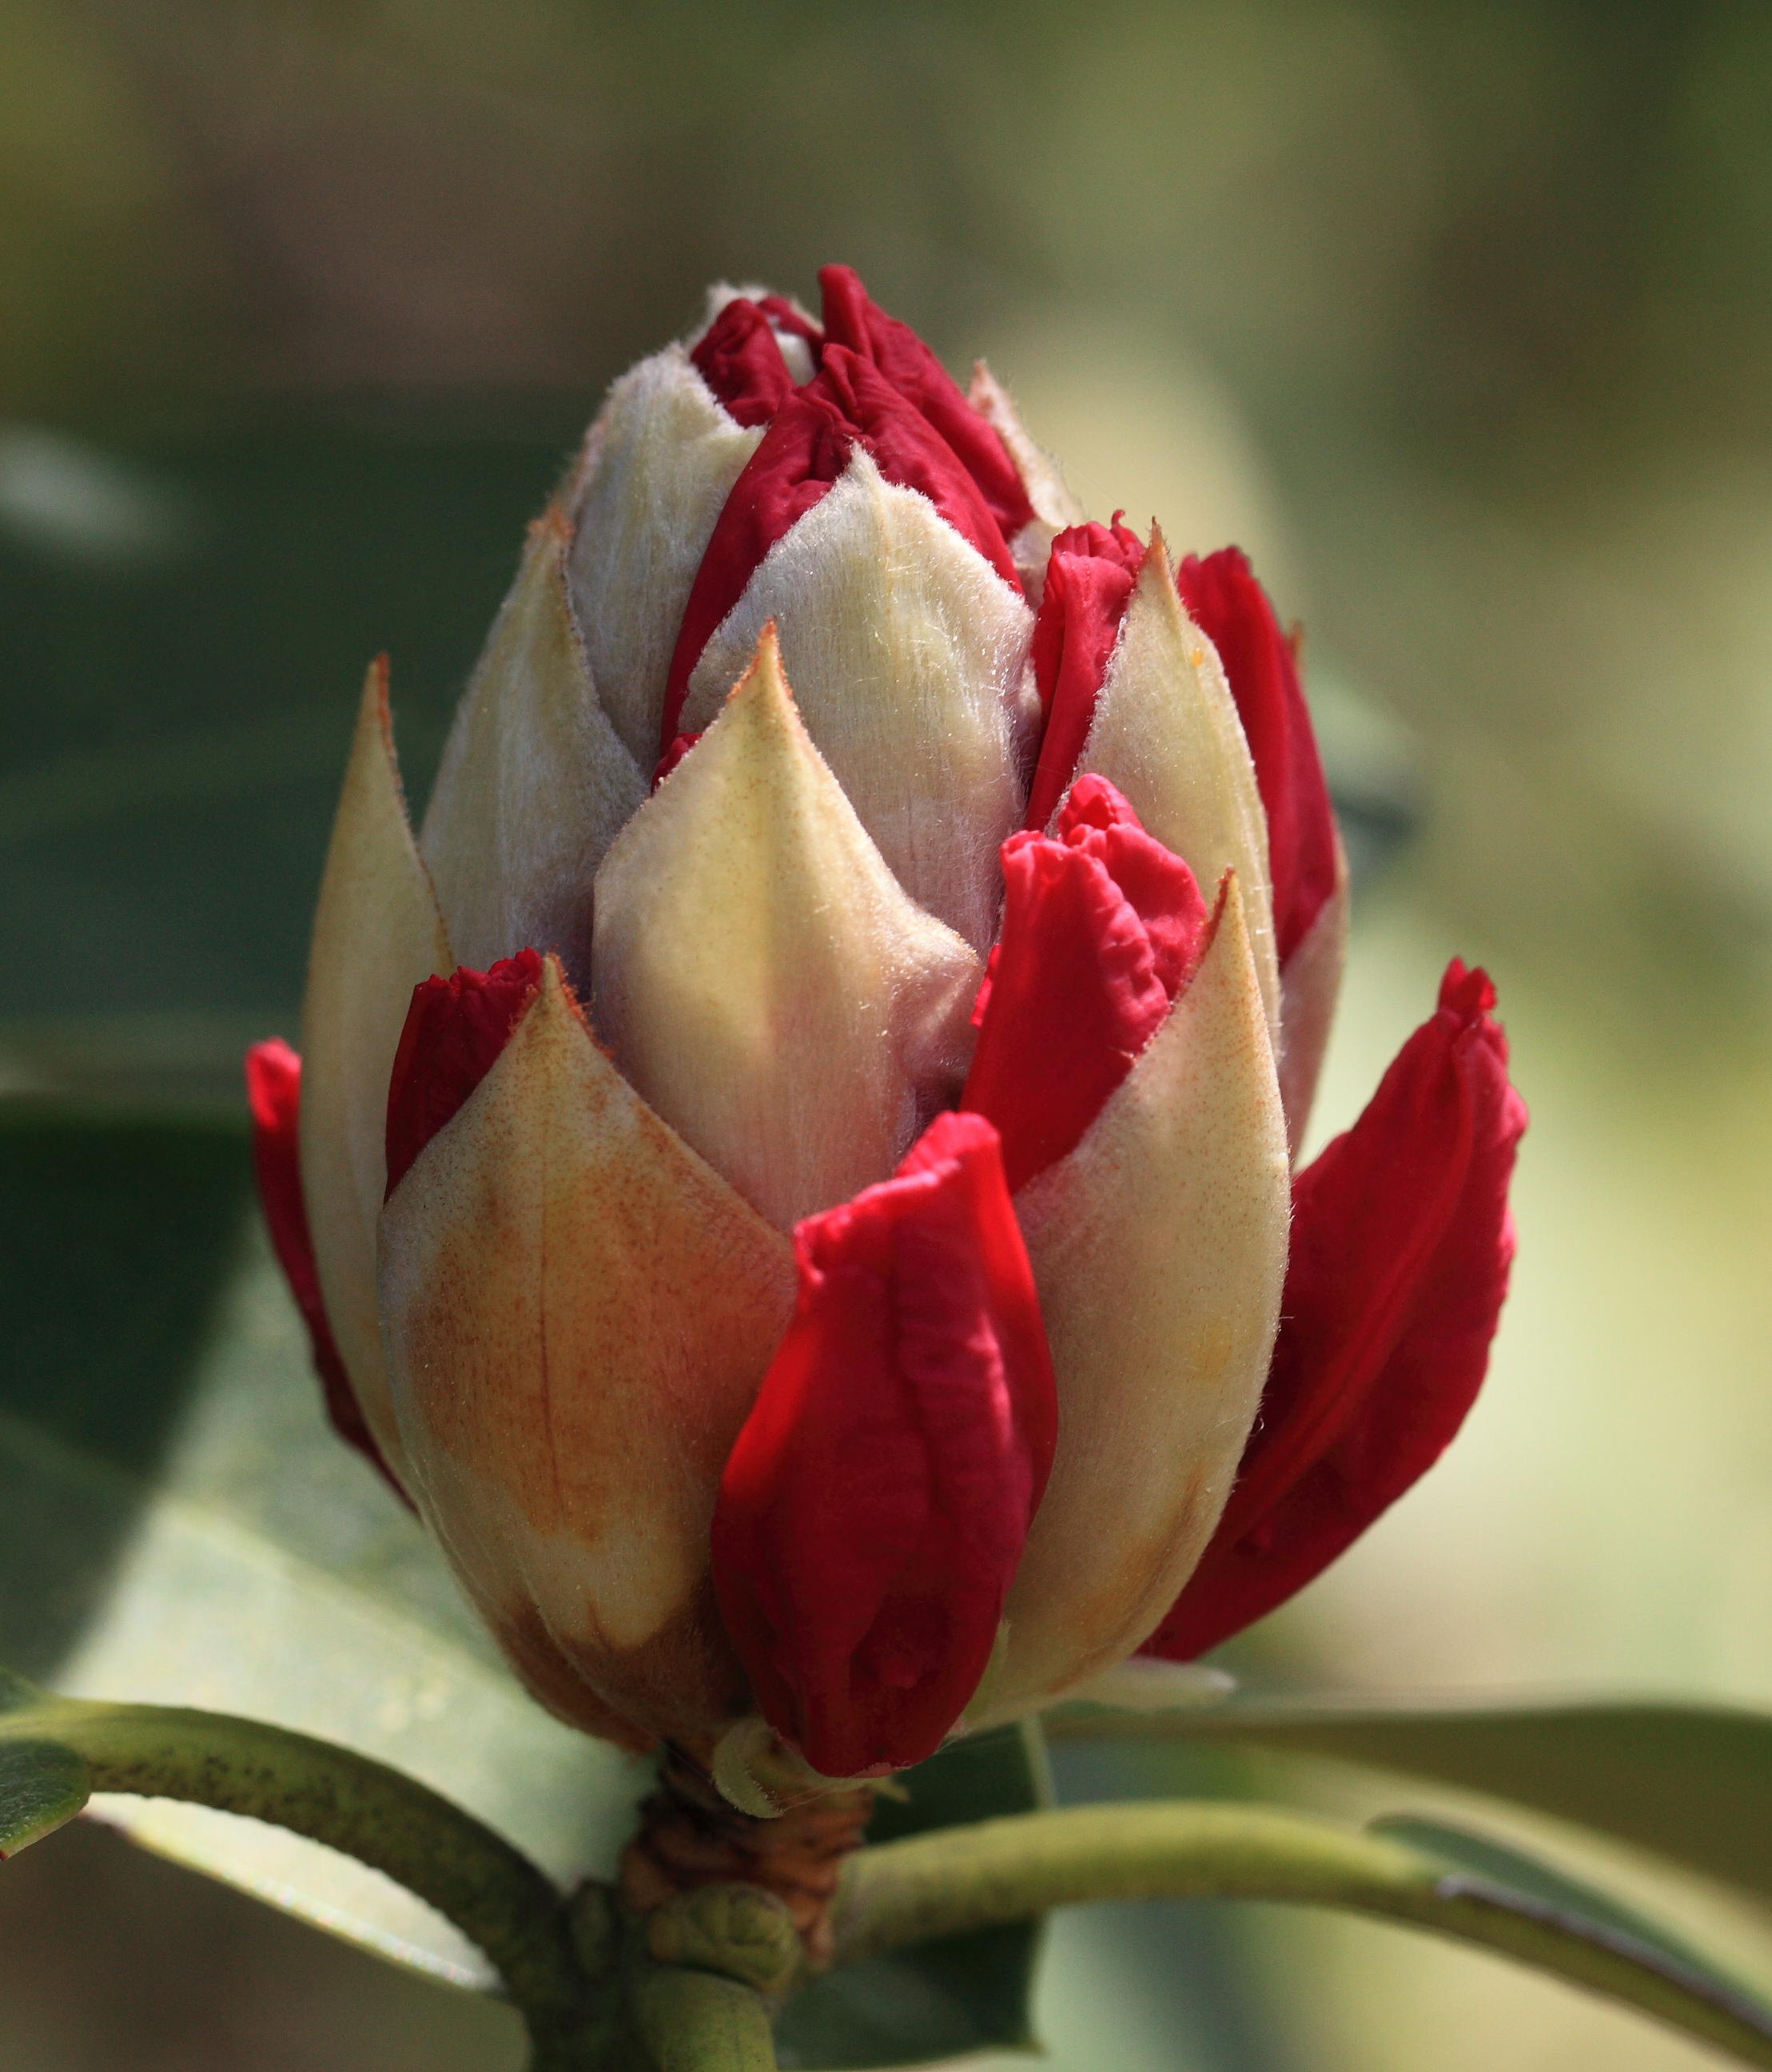
blossom, plant, flower, petal, rose, high, red, botany, garden, flora, botanical, close up, rhododendron, 5d, hires, bud, markii, hi, res, resolution, azalea, ibaraki, naka, macro photography, flowering plant, garden roses, rose family, plant stem, land plant